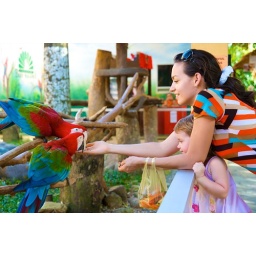
Mum and daughter feed a parrot in park of birds